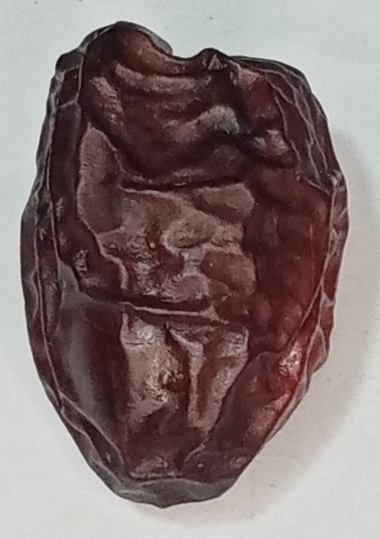
Variety: kupro
Size: large
Grade: grade-3